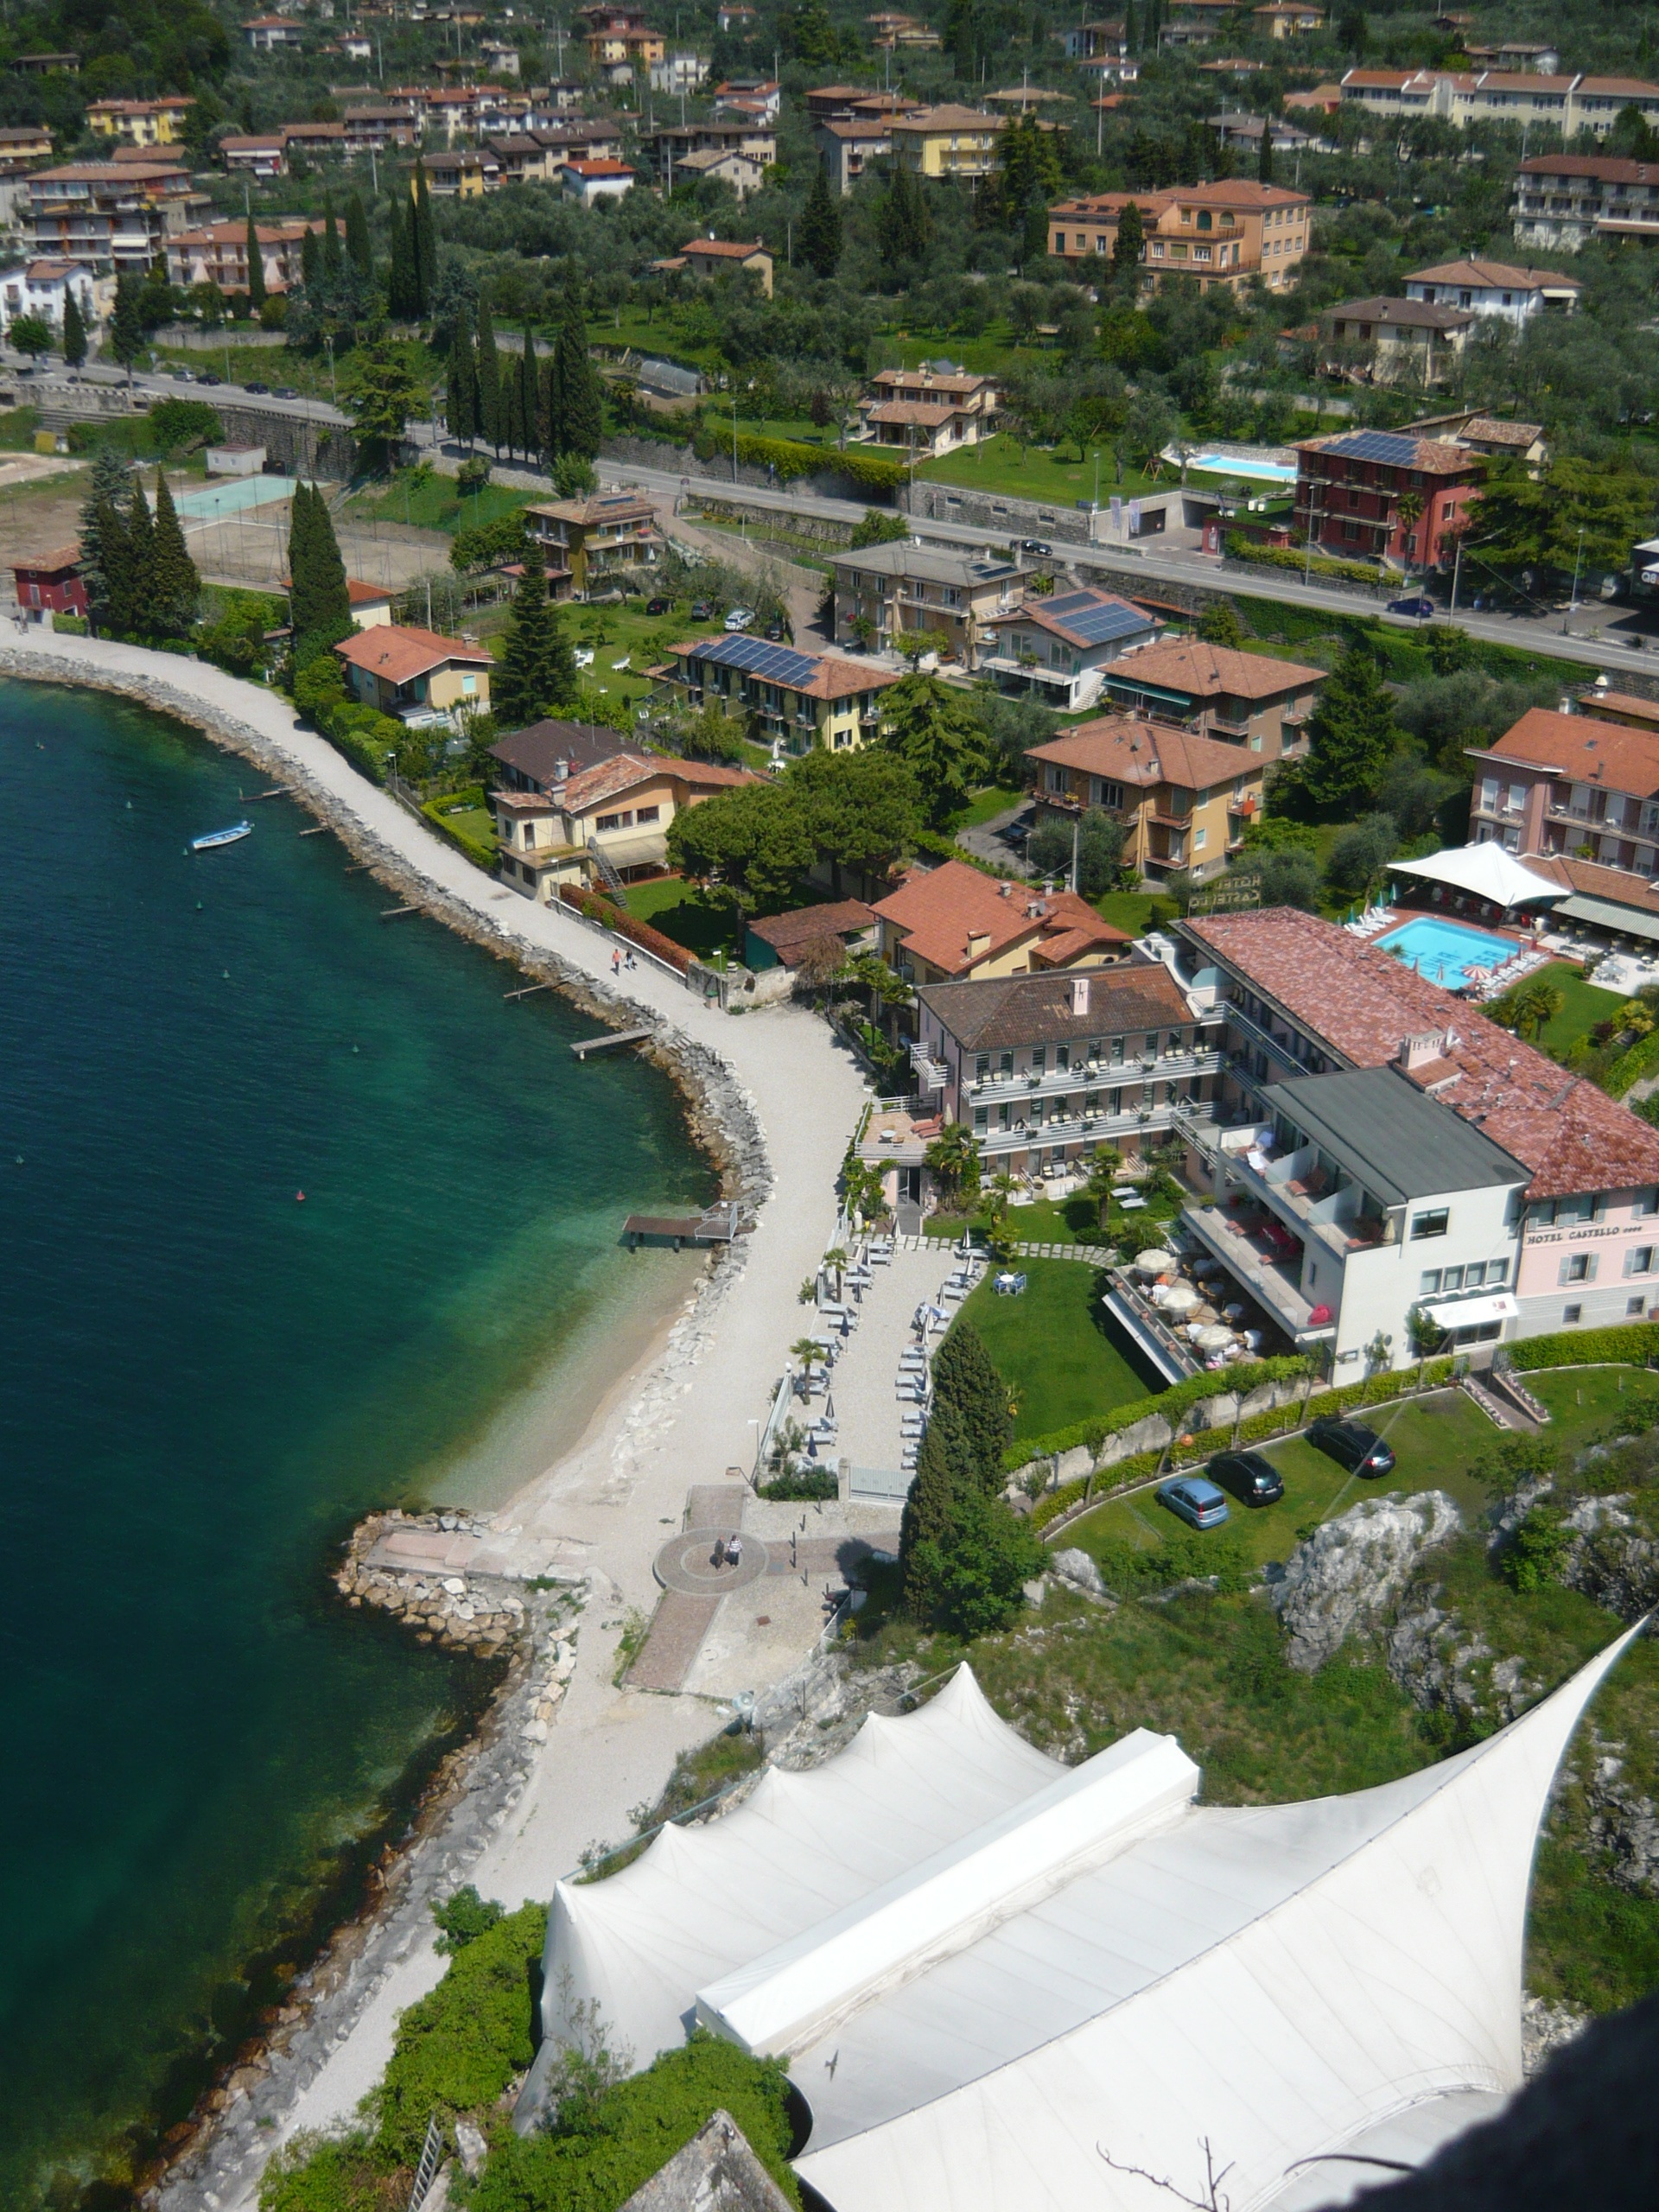
landscape, coast, photography, lake, town, river, cityscape, vacation, village, suburb, italy, estate, neighbourhood, bird's eye view, aerial photography, lake garda, residential area